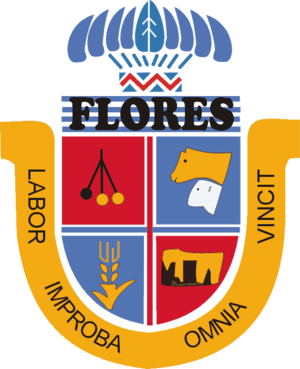
Le département de Flores est situé dans le sud ouest de l'Uruguay. Sa capitale est Trinidad.